Perry Avenue Historic District

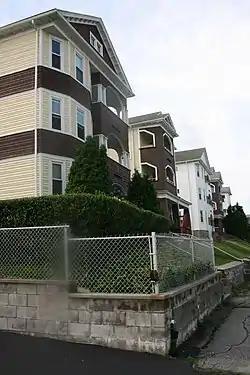

The Perry Avenue Historic District is a historic district in Worcester, Massachusetts. It includes four well-preserved triple-decker houses that were built in the late 1920s at the base of Vernon Hill, representing one of the last phases of development in that area. The district was listed on the National Register of Historic Places in 1990.